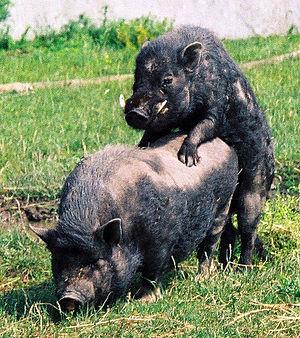
La sexualité, en biologie, se rapporte à la reproduction sexuée et concerne l'être humain, les animaux, mais aussi des végétaux, des champignons, et d'autres espèces de l'embranchement Eukaryota.